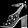
Label: Sandal